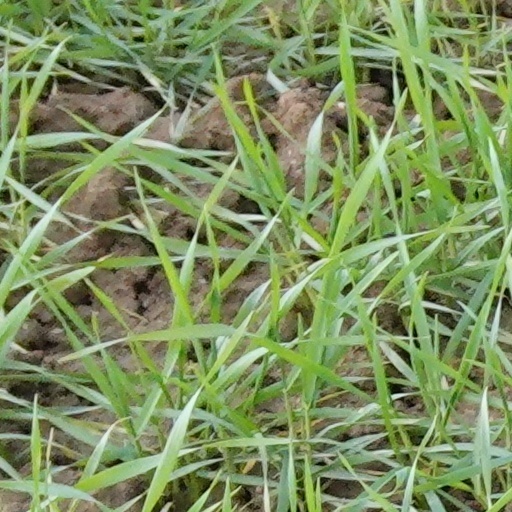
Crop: wheat